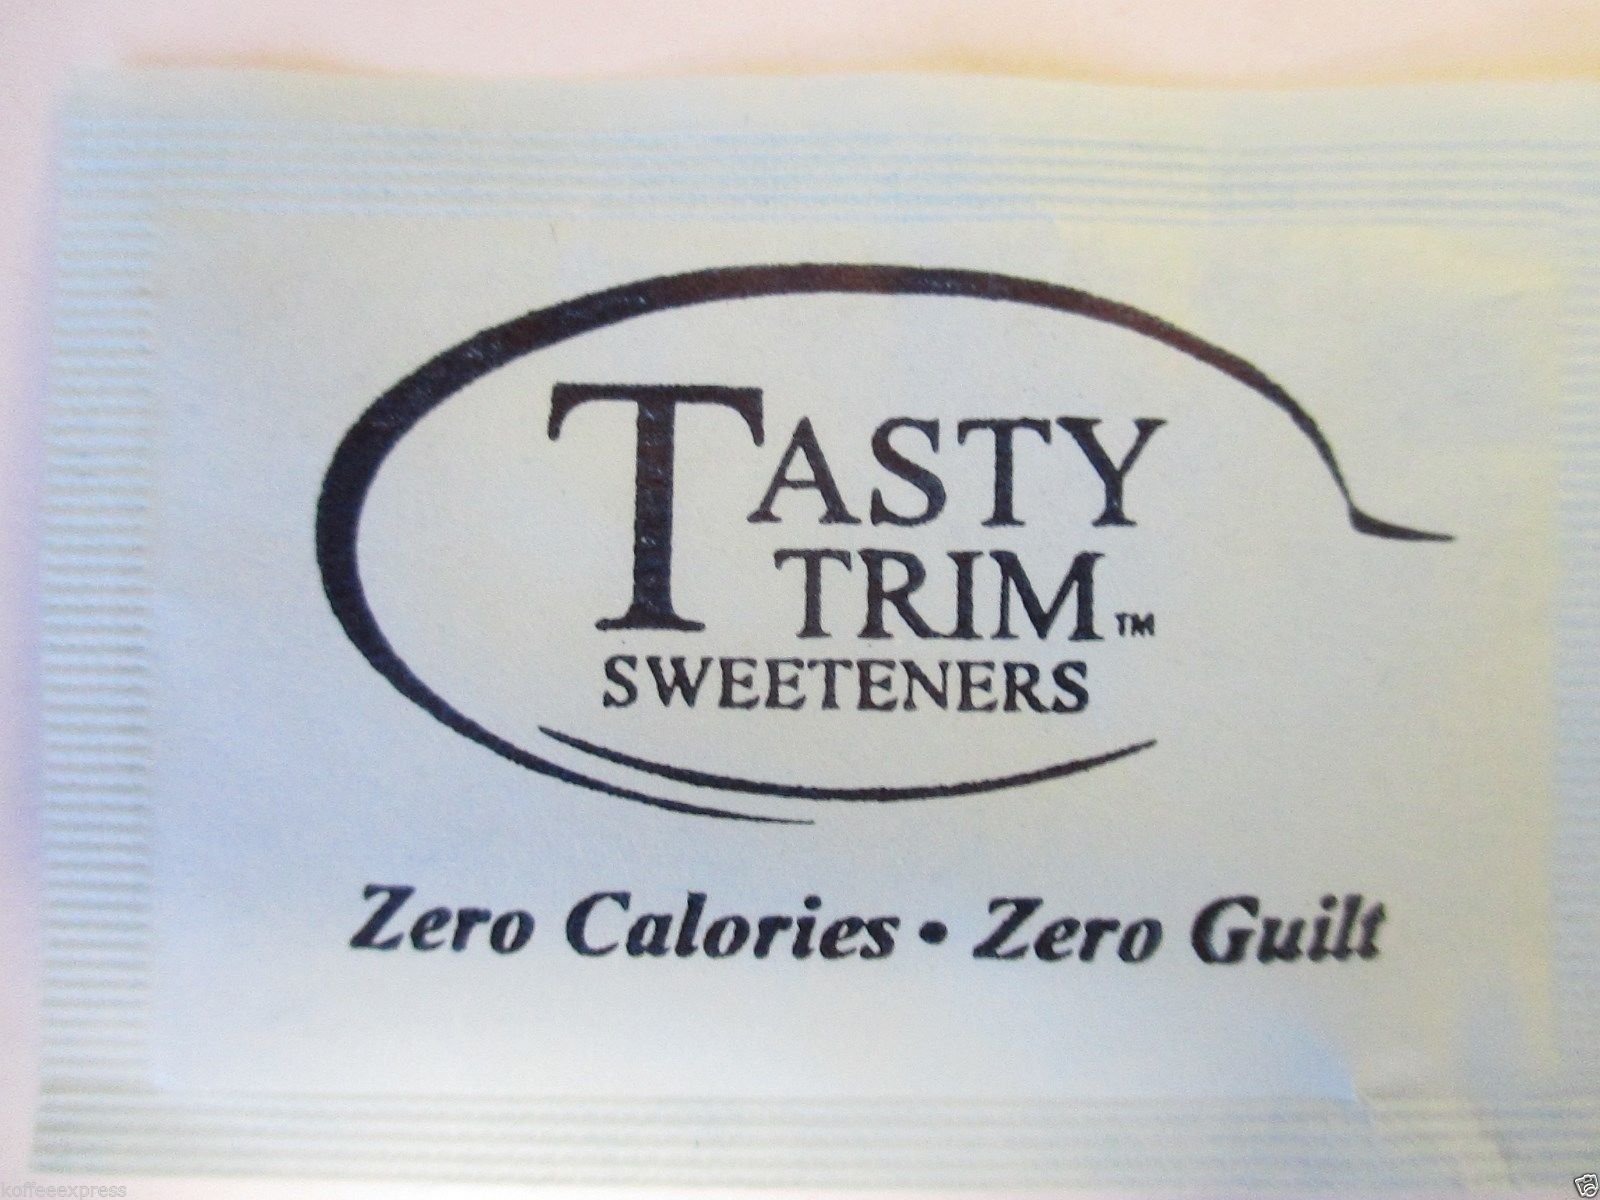
Item Name: Generic Blue - Sweetener 2000 Pack - Made in USA
Bullet Point 1: Generic Blue - Aspartame 2000 Pack - Made in USA
Bullet Point 2: This product does not ship in original box
Product Description: This is a generic blue sweetener It has the same ingredients as the major brands. The only difference is that it costs much less.
Value: 1.0
Unit: Count

Price: 44.99